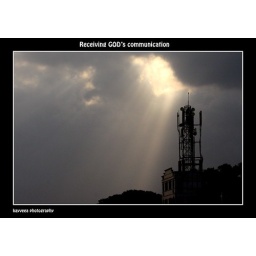
&amp;quot;The soul can split the sky in two and let the face of God shine through&amp;quot;~Edna St. Vincent Millay